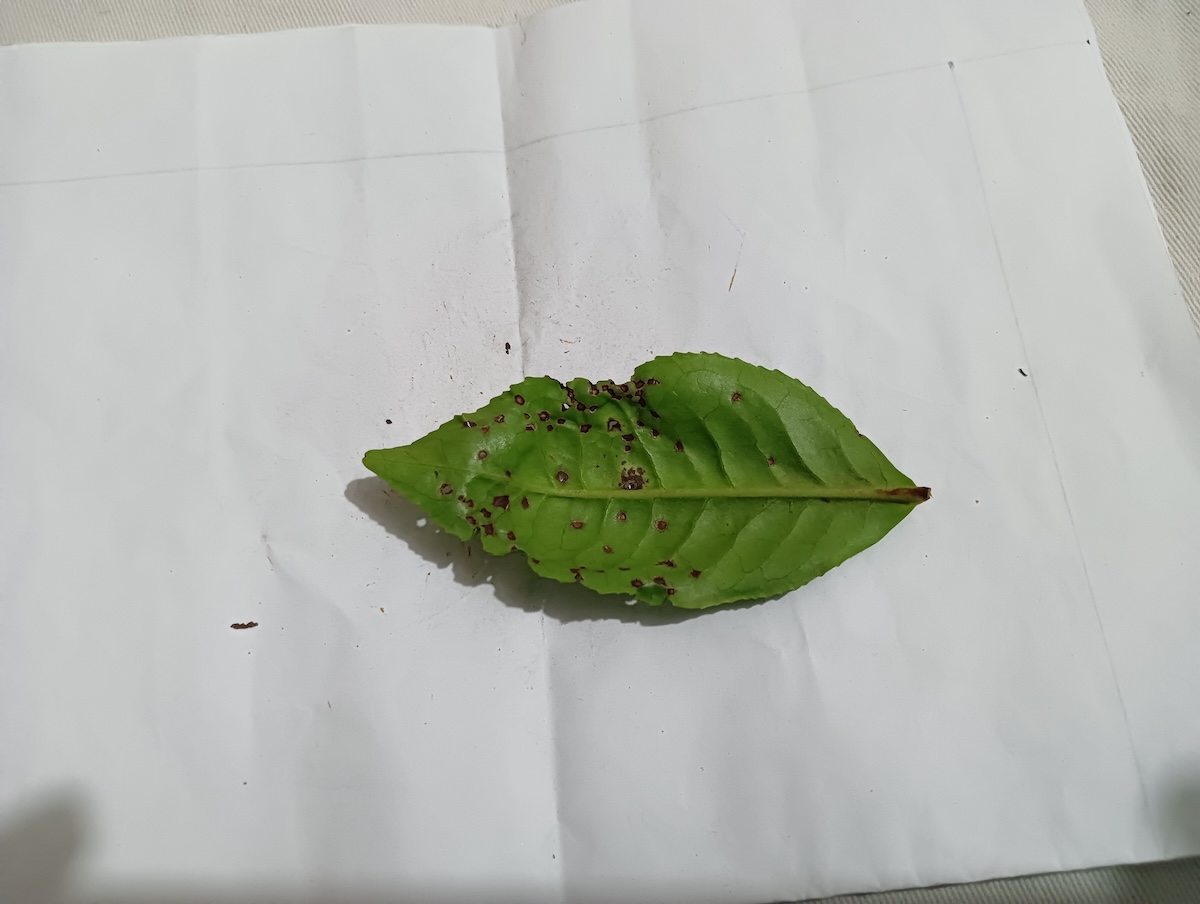
Label: Green mirid bug